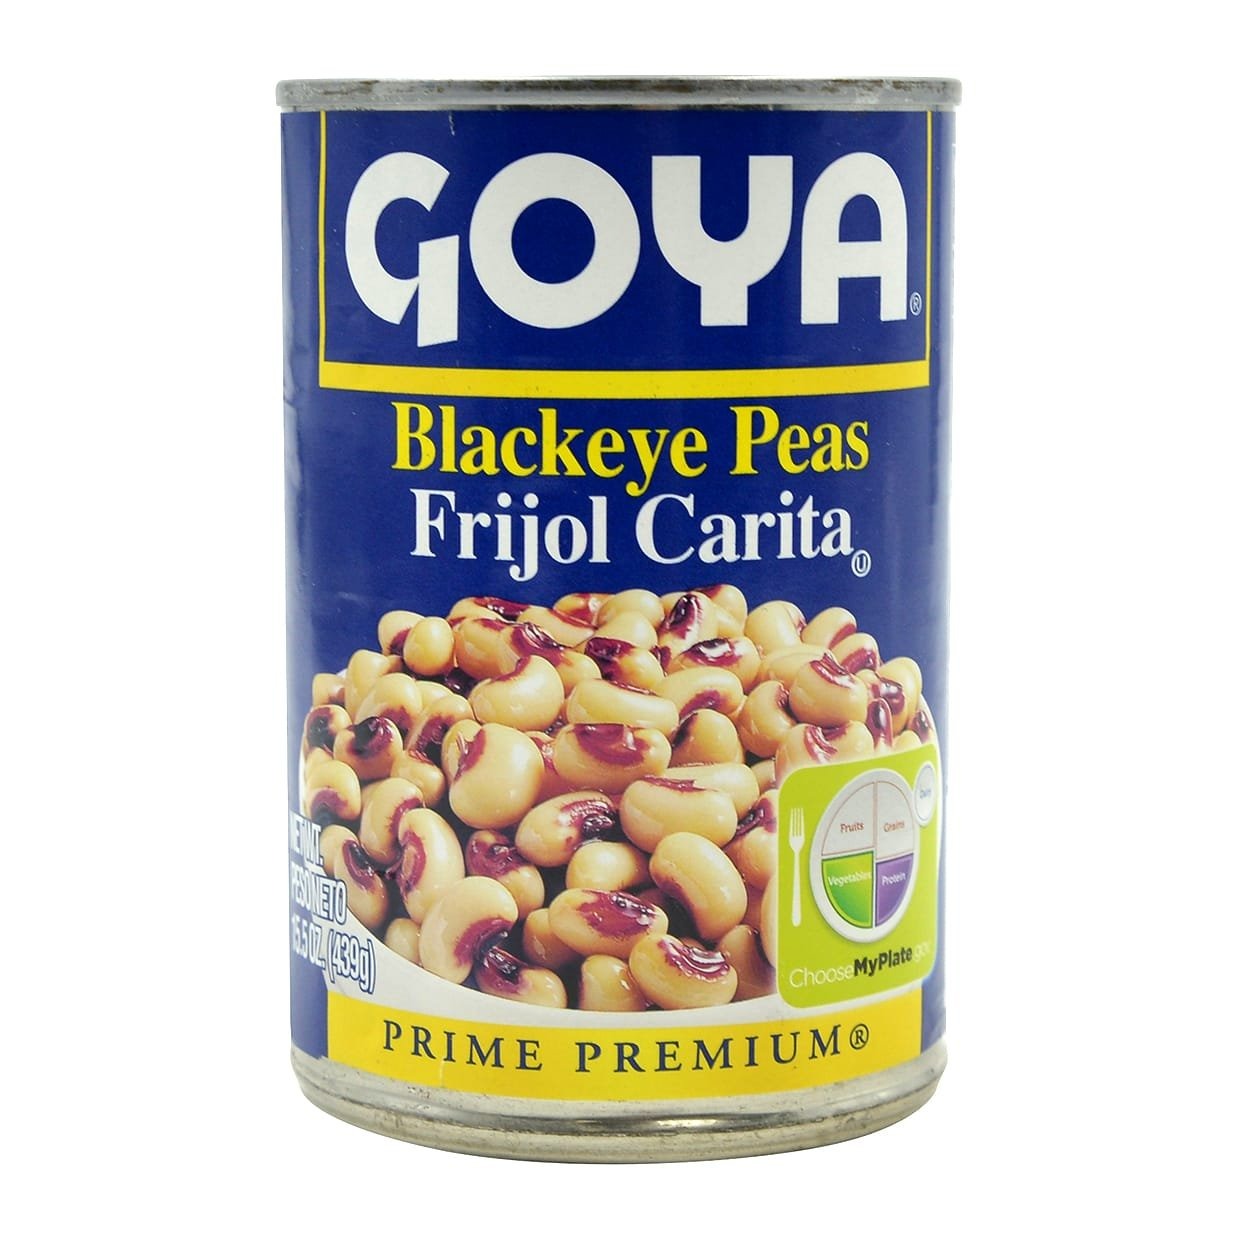
Item Name: Goya Black Eye Peas 15.5 OZ(Pack of 3)
Value: 46.5
Unit: Fl Oz

Price: 1.755